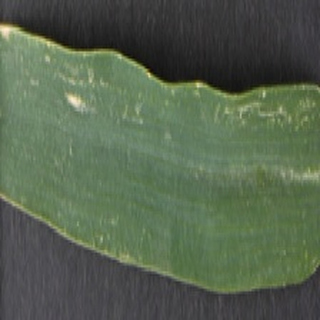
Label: healthy_wheat